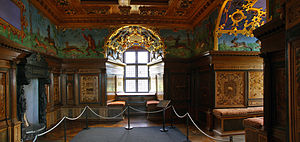
Kalmar Slot / Slotsruinen
Kalmar Slot er et svensk slot i Kalmar, Kalmar län, Småland. Slottet er beliggende hvor Kalmars middelalderlige havn lå i Slottsfjärden, og har spillet en afgørende rolle i Sveriges historie, siden slottets opførelse blev påbegyndt i slutningen af 1100-tallet. På det sted blev der på Knut Erikssons tid bygget et kastel – et rundt befæstningstårn. Magnus Ladulås lod i 1280'erne bygge en forsvarsborg rundt om kastellet. I 1397 var slottet centrum for en af de vigtigste politiske begivenheder i Nordens historie: dannelsen af Kalmarunionen – en union bestående af de nordiske lande, skabt af dronning Margrete 1.